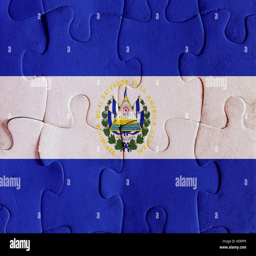
illustration of a flag over some puzzle pieces .